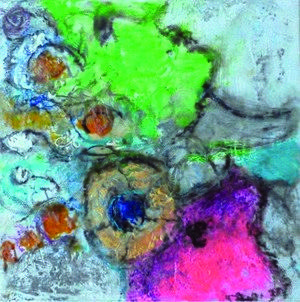
Florian Froehlich, né le 17 décembre 1959 à Pfaeffikon en Suisse, est un artiste contemporain suisse qui se consacre à la peinture, à la sculpture, aux vitraux et à d'autres genres artistiques.